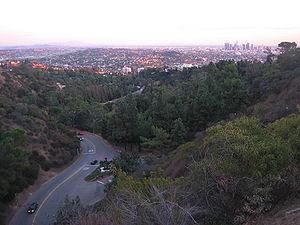
Griffith Park est un parc américain situé à Los Angeles, dans l'État de Californie.